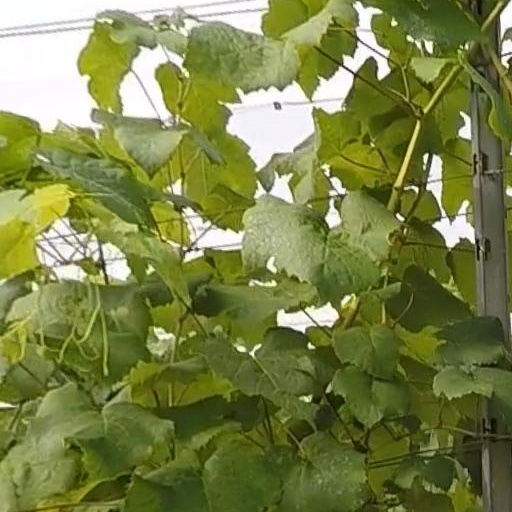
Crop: grape